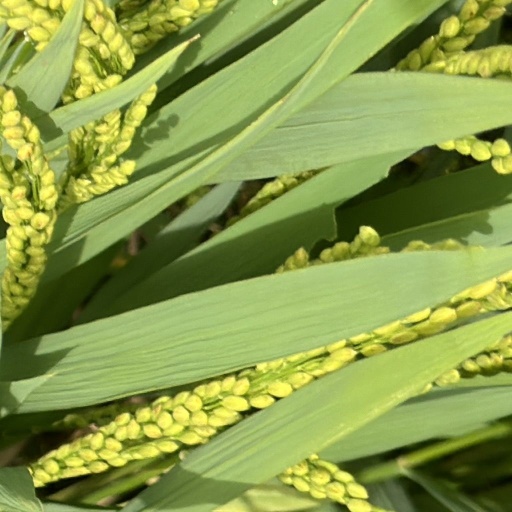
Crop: rice